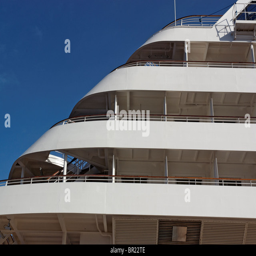
the cabins of a cruise ship